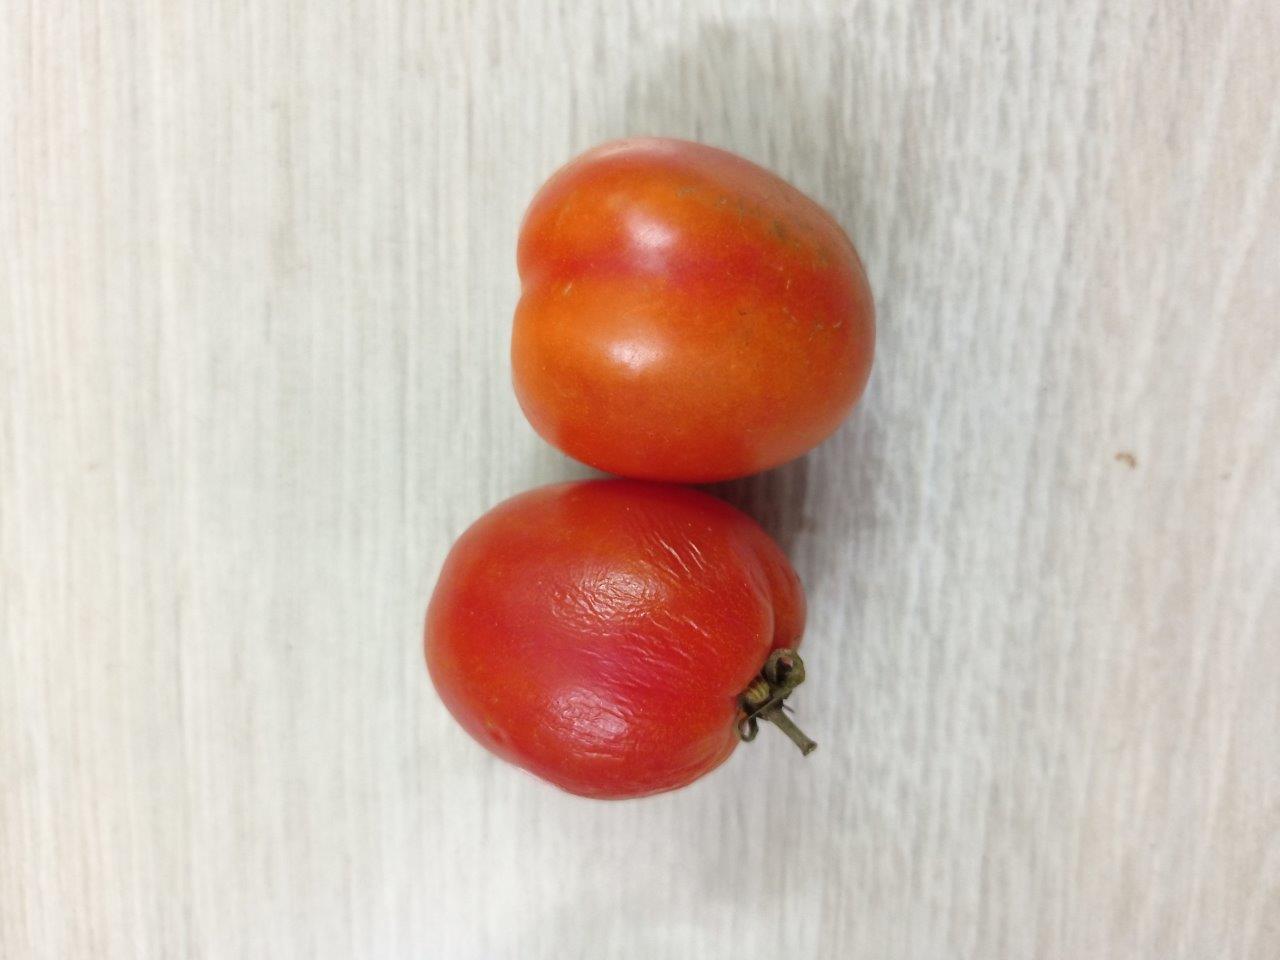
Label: Fresh